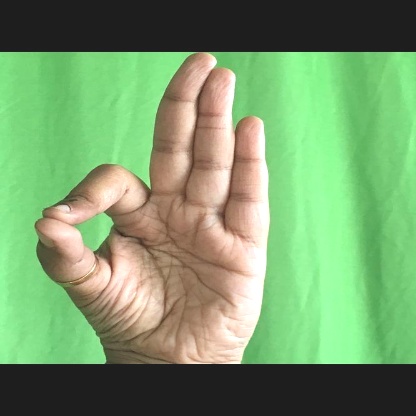
Mudra: Aralam